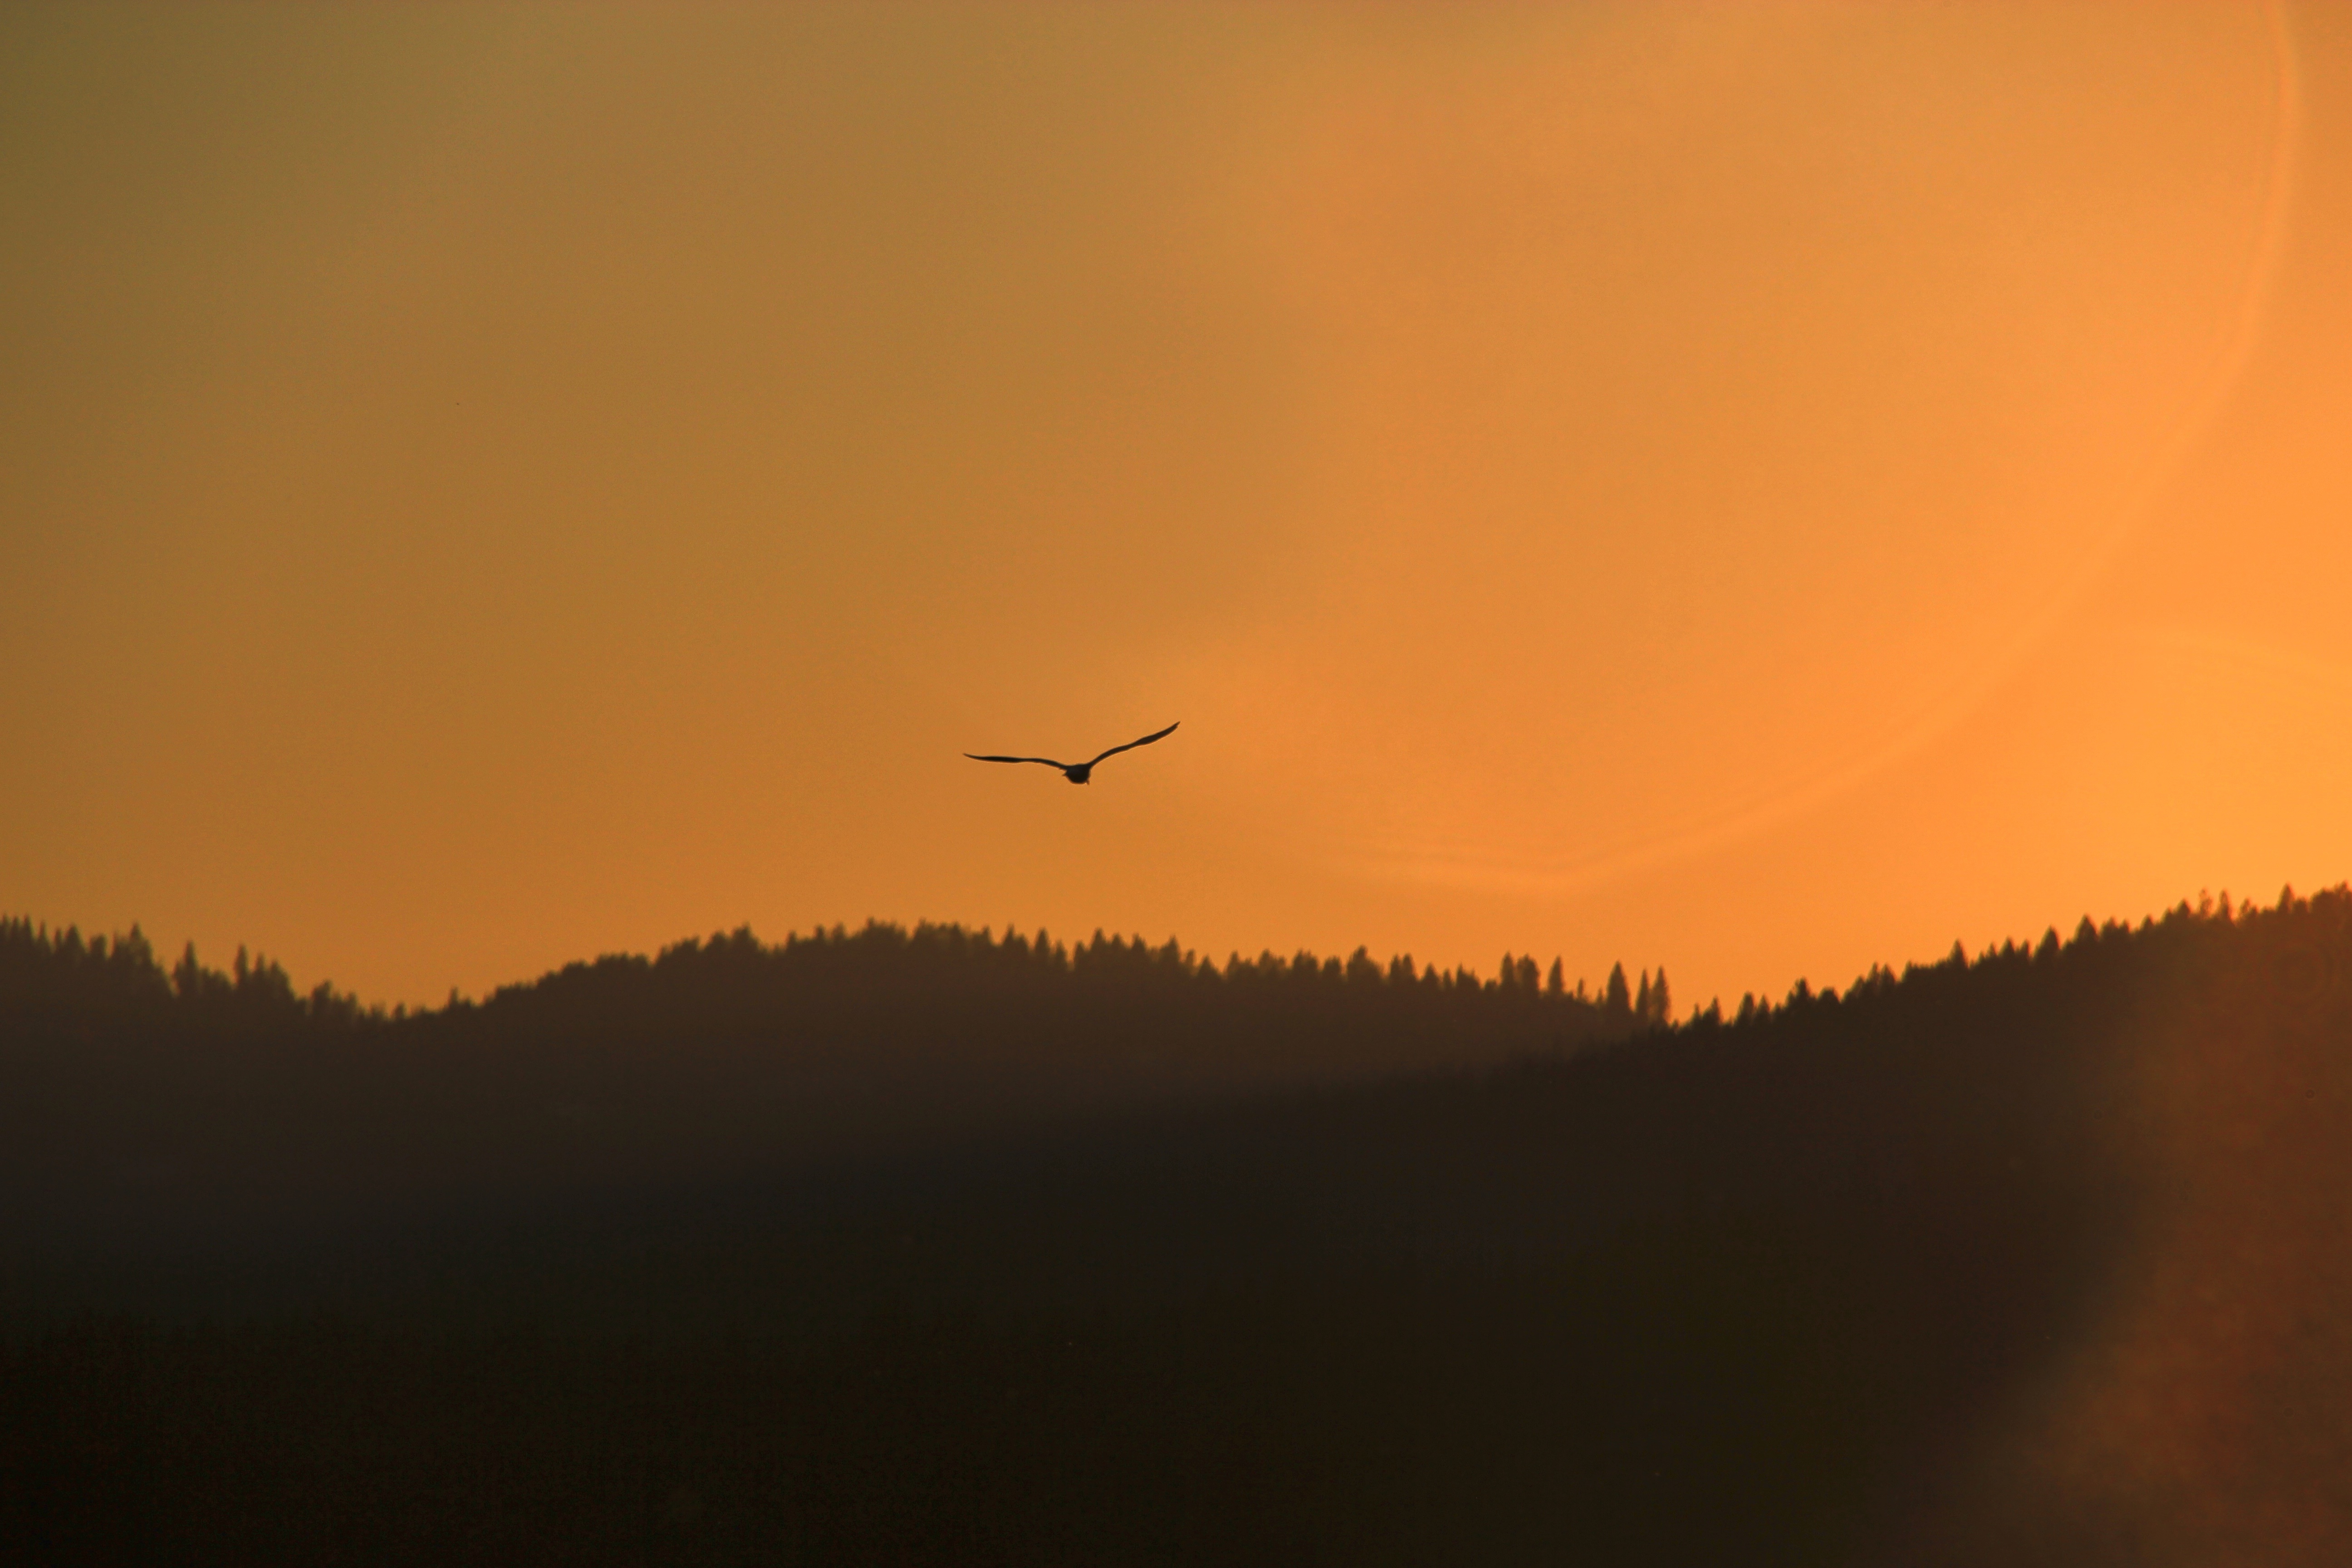
landscape, horizon, silhouette, mountain, bird, sun, sunrise, sunset, prairie, sunlight, morning, dawn, dusk, evening, mountain top, sunset mountains, atmospheric phenomenon, animal migration